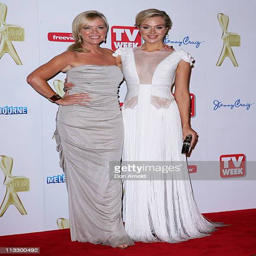
actors arrive on the red carpet ahead of awards